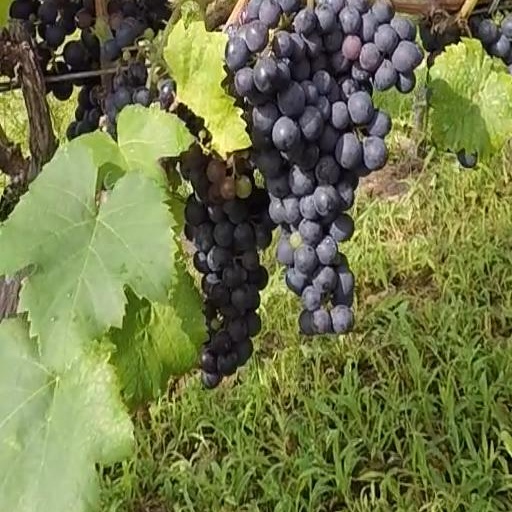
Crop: grape